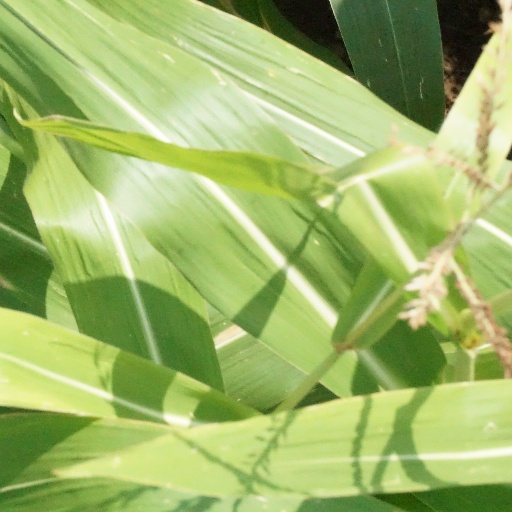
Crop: maize; corn